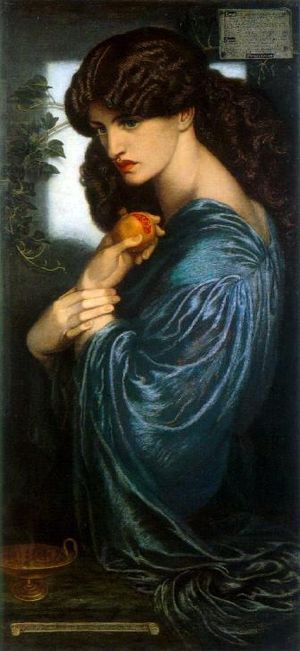
Proserpina
Persefone
Proserpina var underverdenens gudinde i den romerske mytologi. Hun var datter af Ceres og Jupiter, og blev Plutos hustru.